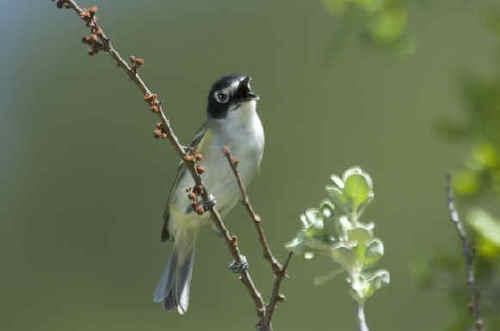
A photo of a black capped vireo